Charles Darwin

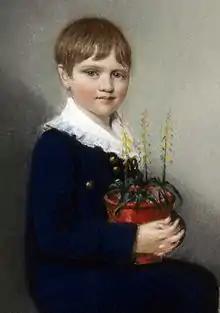
A chalk drawing of the seven-year-old Darwin in 1816, with a potted plant, by Ellen Sharples. Part of a double portrait showing him together with his sister Catherine.

Both families were largely Unitarian, though the Wedgwoods were adopting Anglicanism. Robert Darwin, a freethinker, had baby Charles baptised in November 1809 in the Anglican St Chad's Church, Shrewsbury, but Charles and his siblings attended the local Unitarian Church with their mother. The eight-year-old Charles already had a taste for natural history and collecting when he joined the day school run by its preacher in 1817. That July, his mother died. From September 1818, he joined his older brother Erasmus in attending the nearby Anglican Shrewsbury School as a boarder.